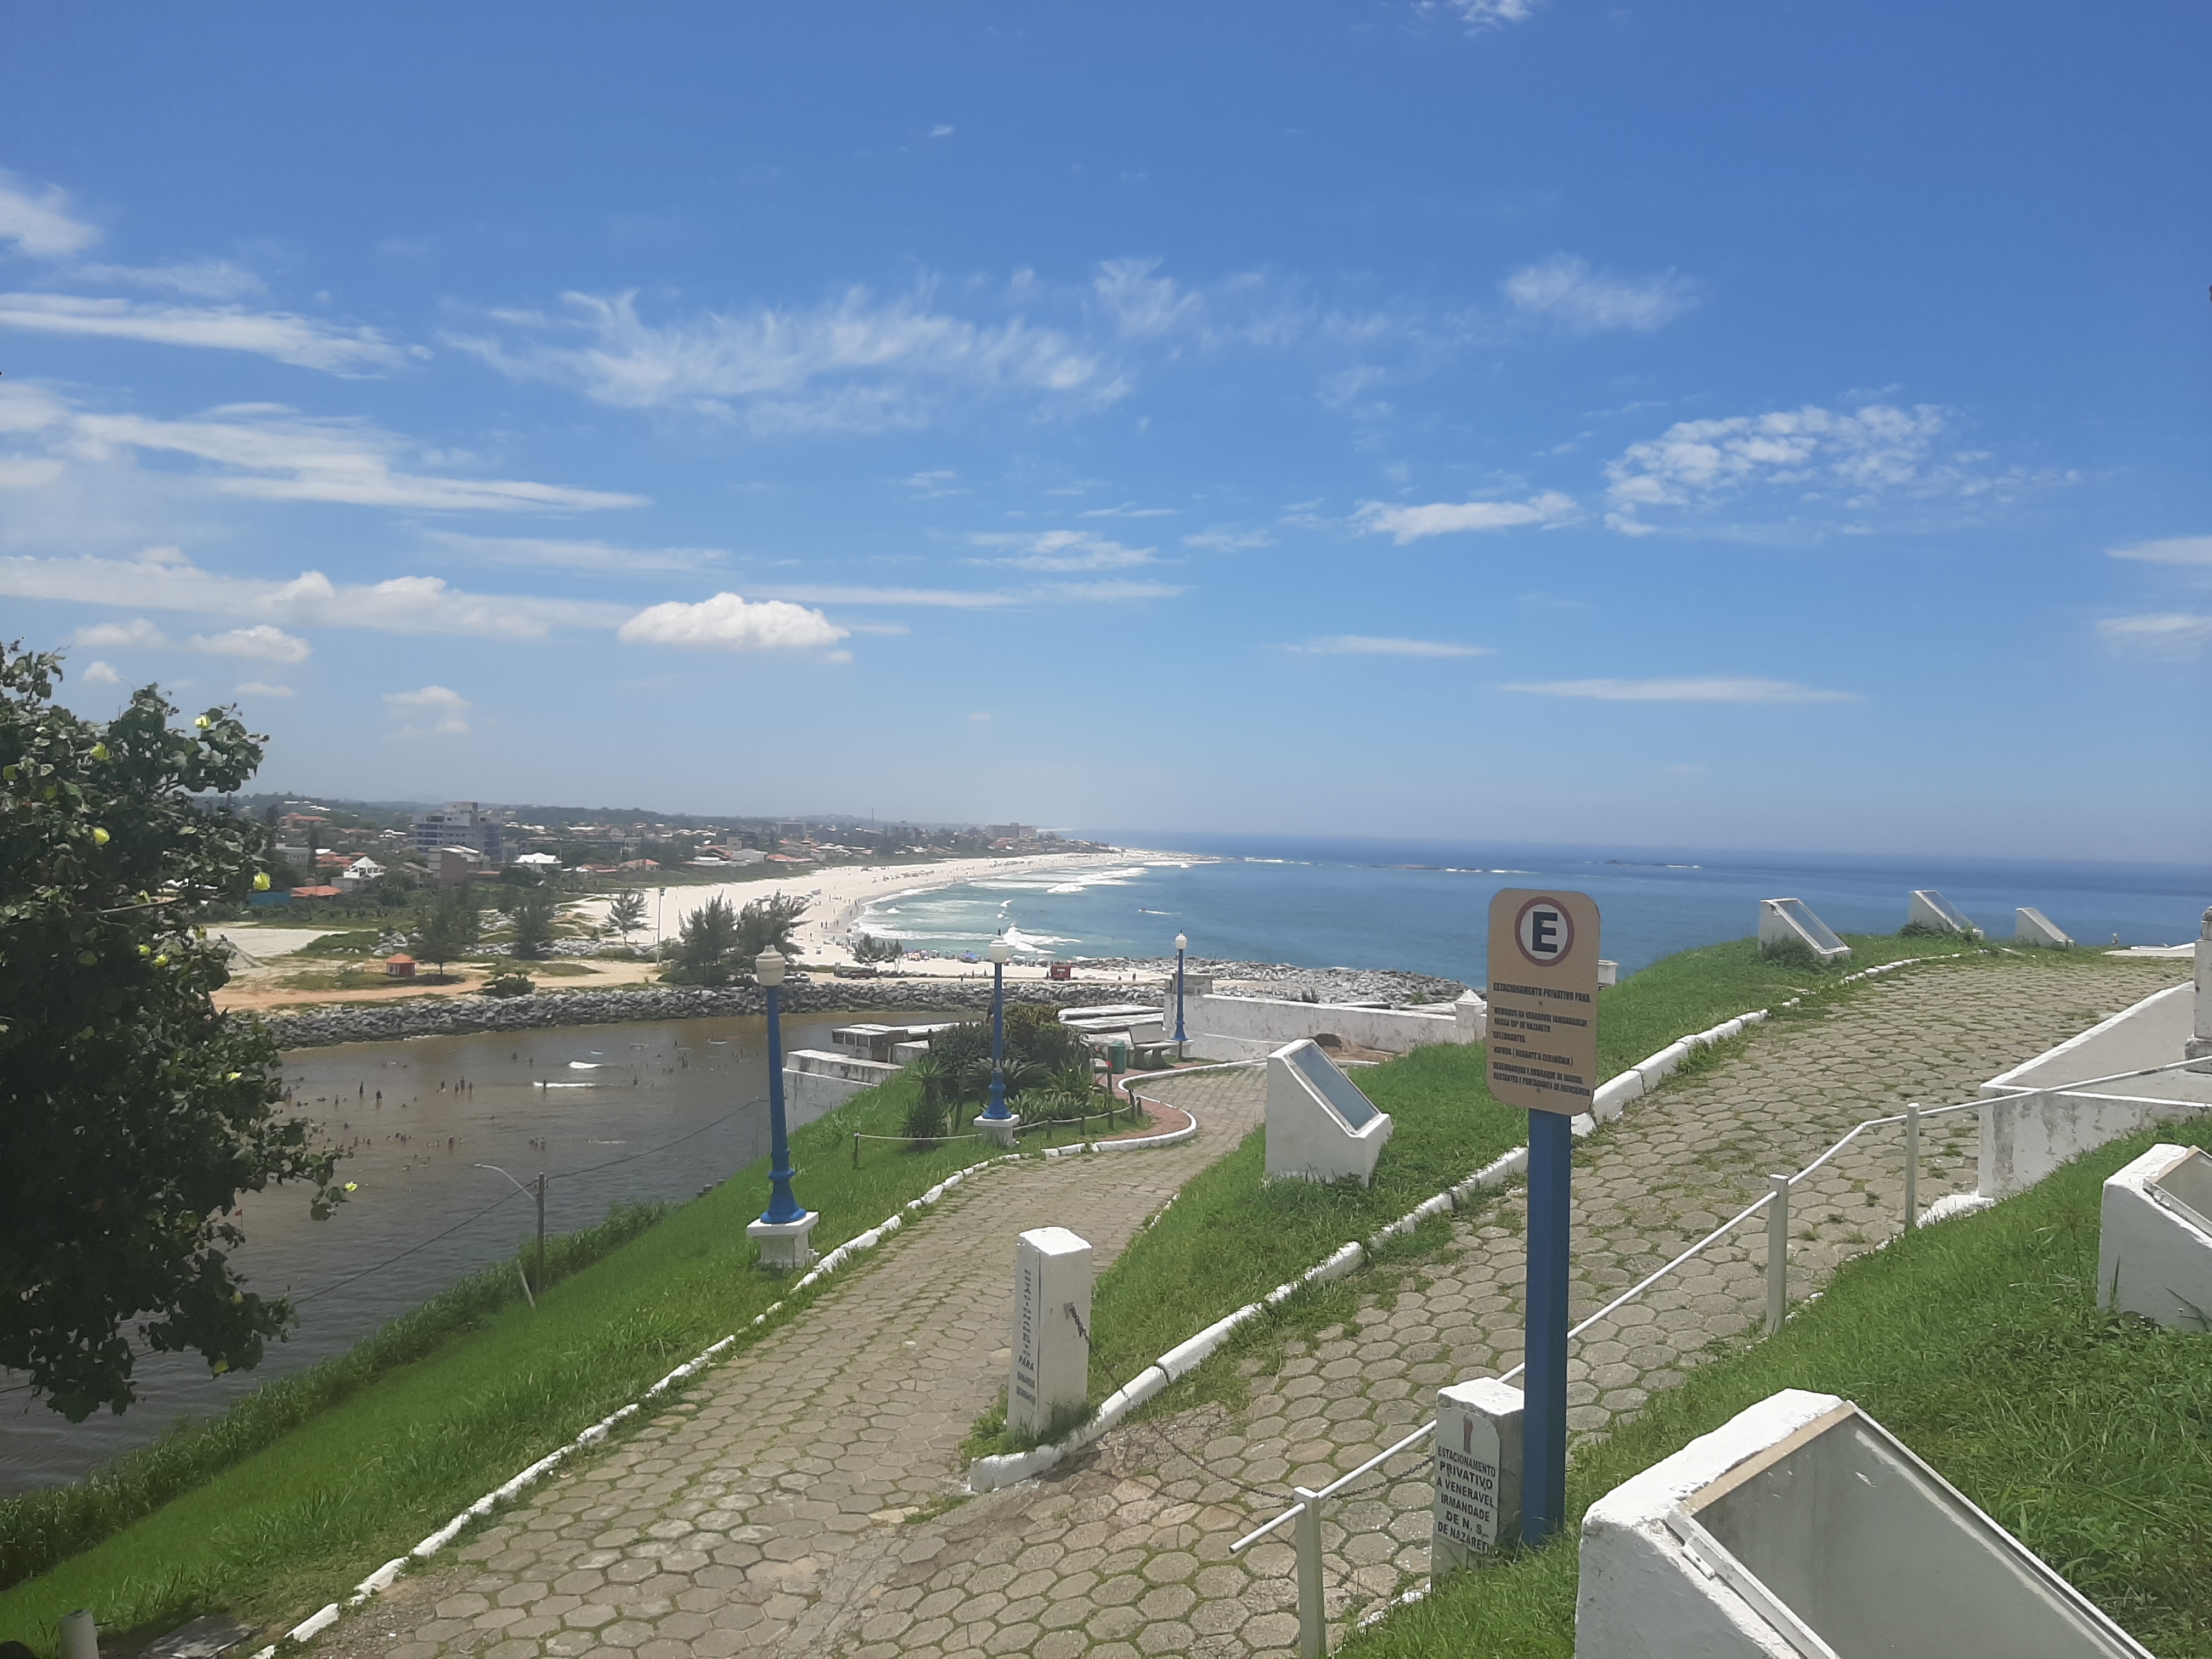
beach, cloud, sky, plant, water, tree, coastal and oceanic landforms, urban design, building, residential area, landscape, street light, horizon, city, road, headland, road surface, suburb, cumulus, coast, ocean, lake, hill, bay, apartment, sound, inlet, channel, reservoir, roof, sea, wind wave, vacation, tropics, promontory